Castle of the Moors

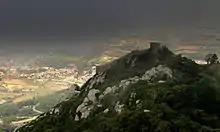
The Moorish Castle in the fog, overlooking the historic town of Sintra

During the second half of the 12th century, the chapel constructed within the walls of the castle became the parish seat. This was followed by the remodelling and construction under the initiative of King Sancho I of Portugal.